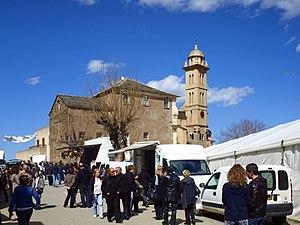
Piedicroce est une commune française située dans la circonscription départementale de la Haute-Corse et le territoire de la collectivité de Corse. Le village appartient à la piève d'Orezza dont il est historiquement le chef-lieu, en Castagniccia.